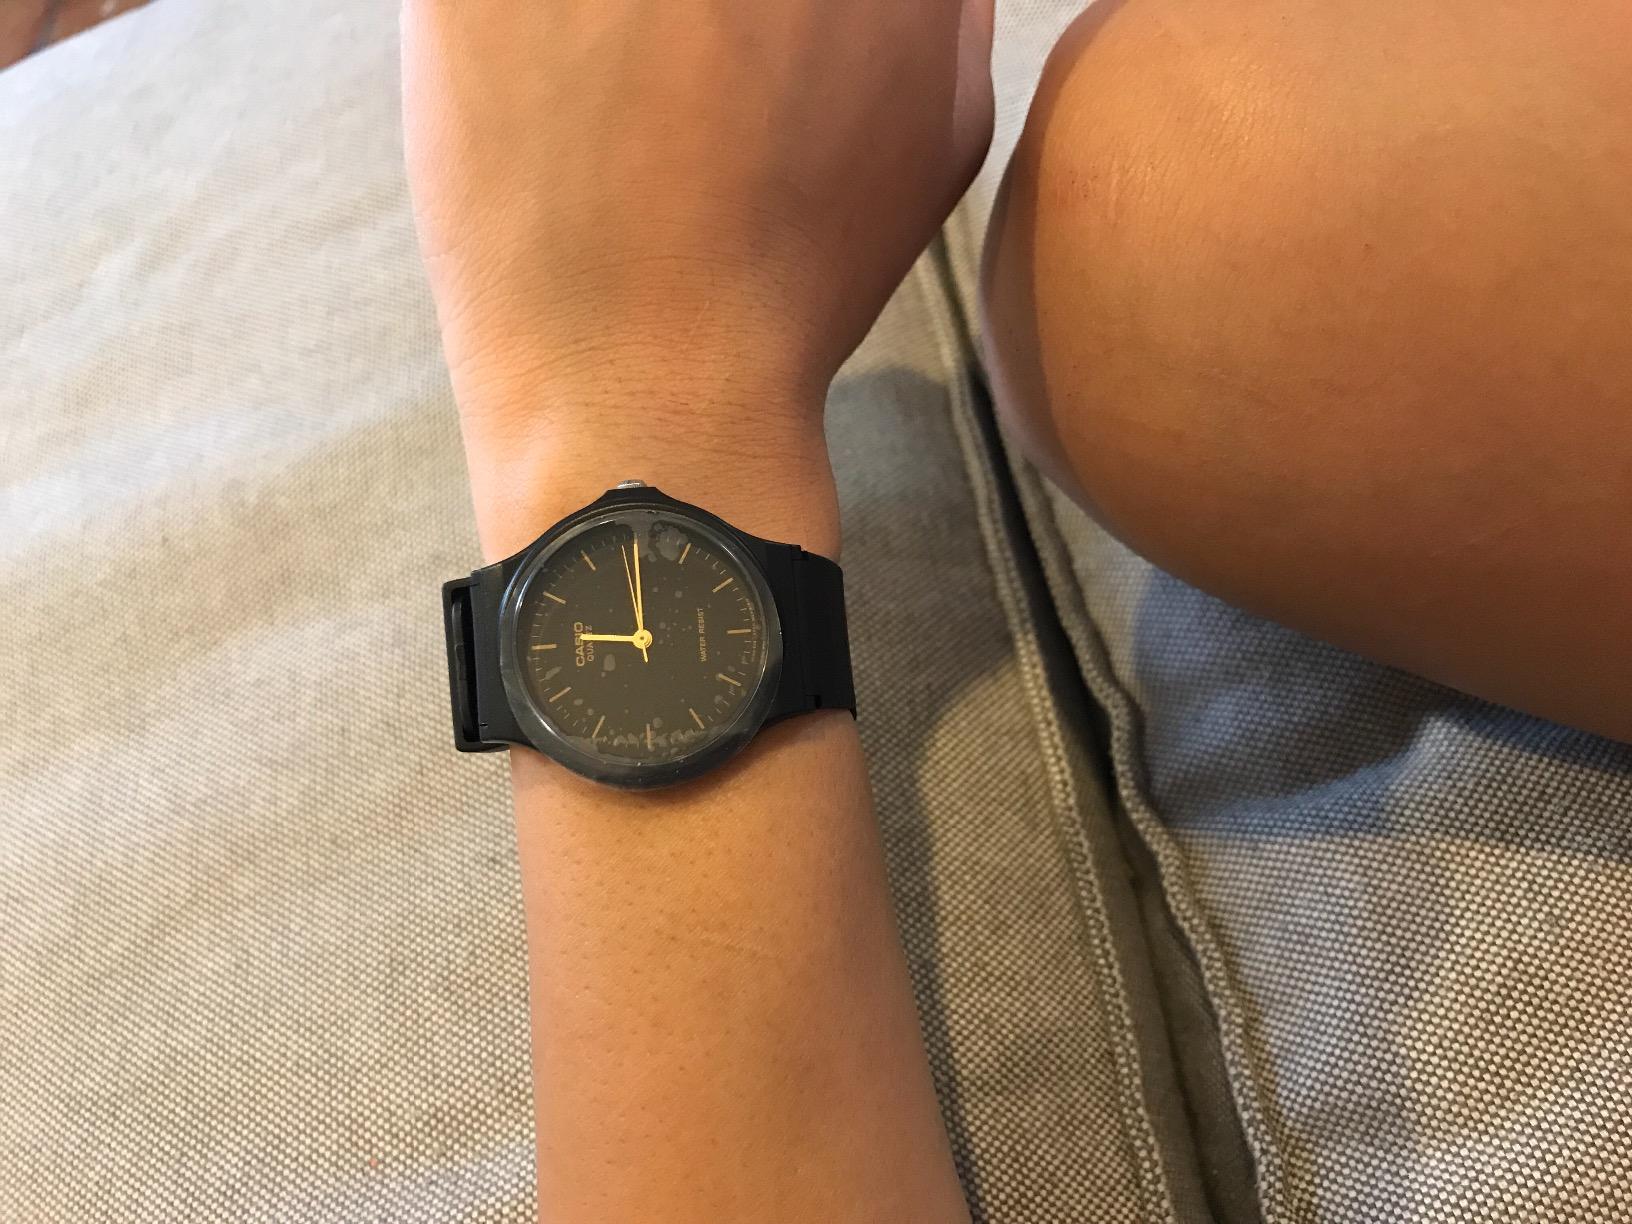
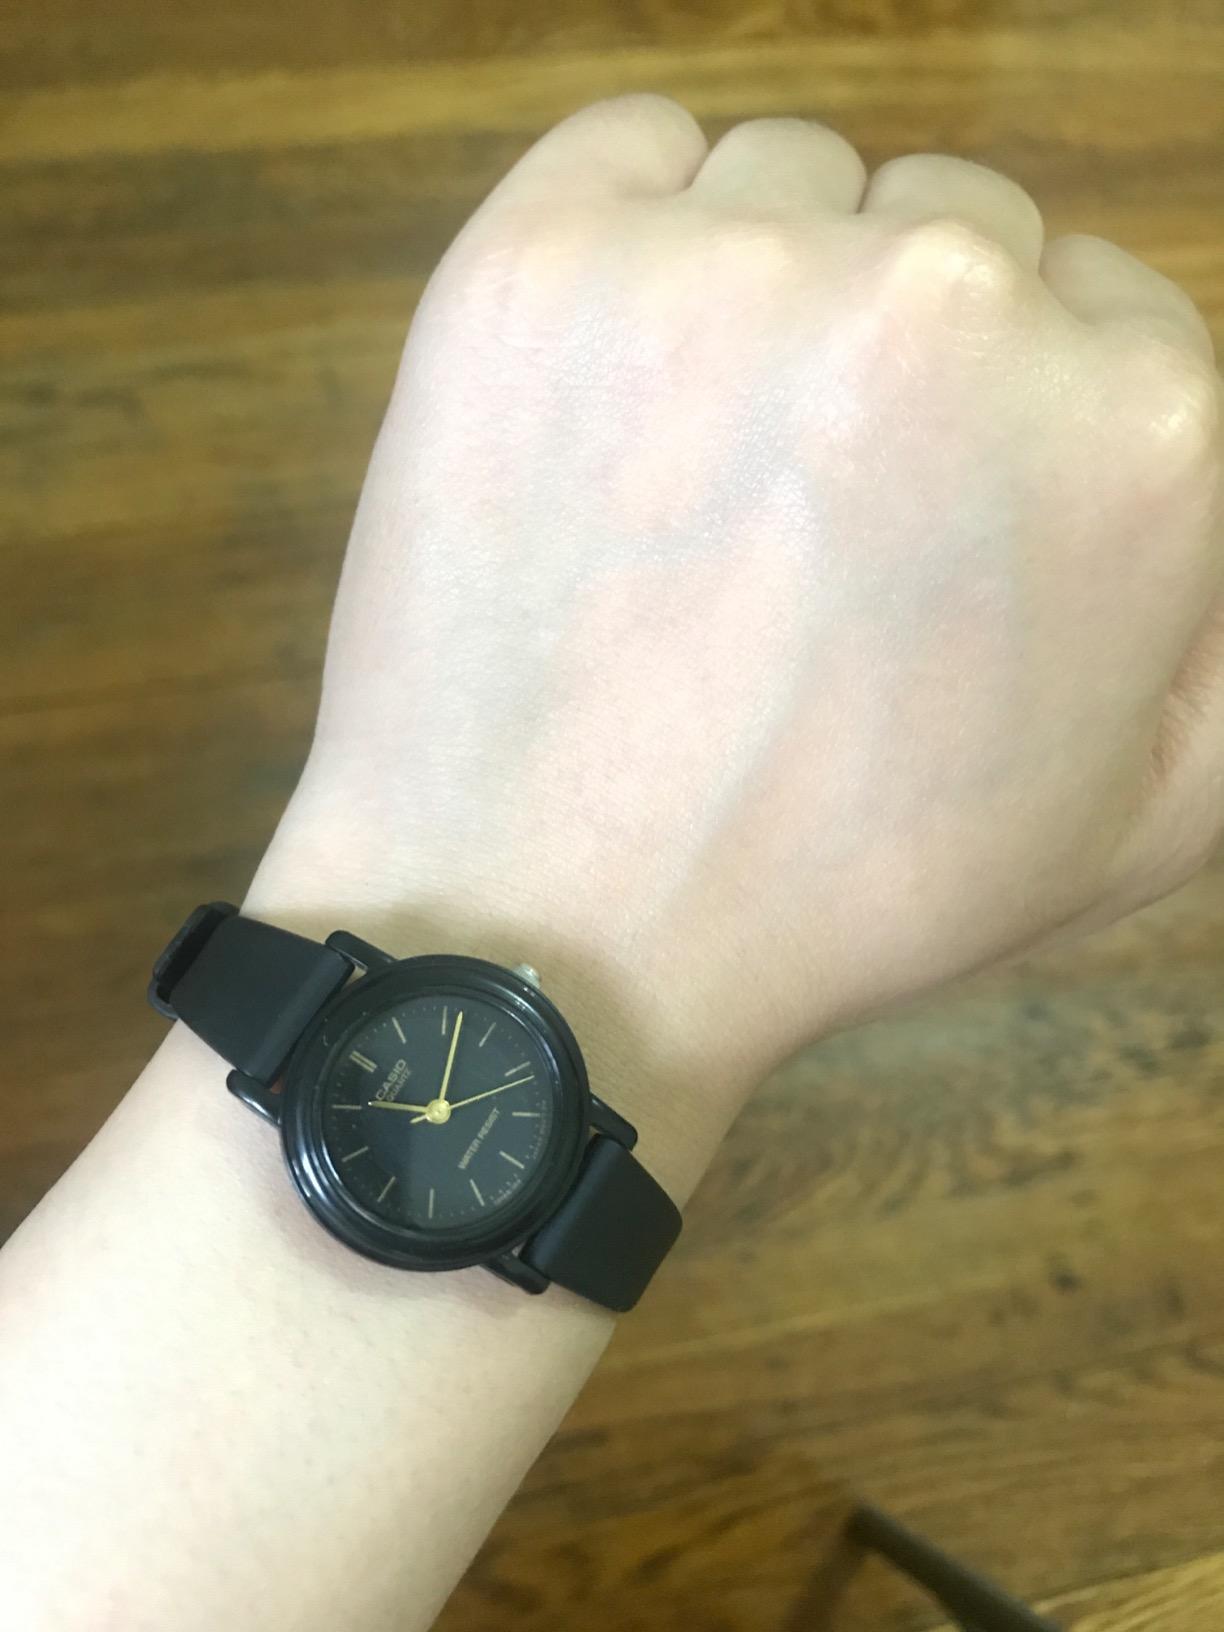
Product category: accessories_watch
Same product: no